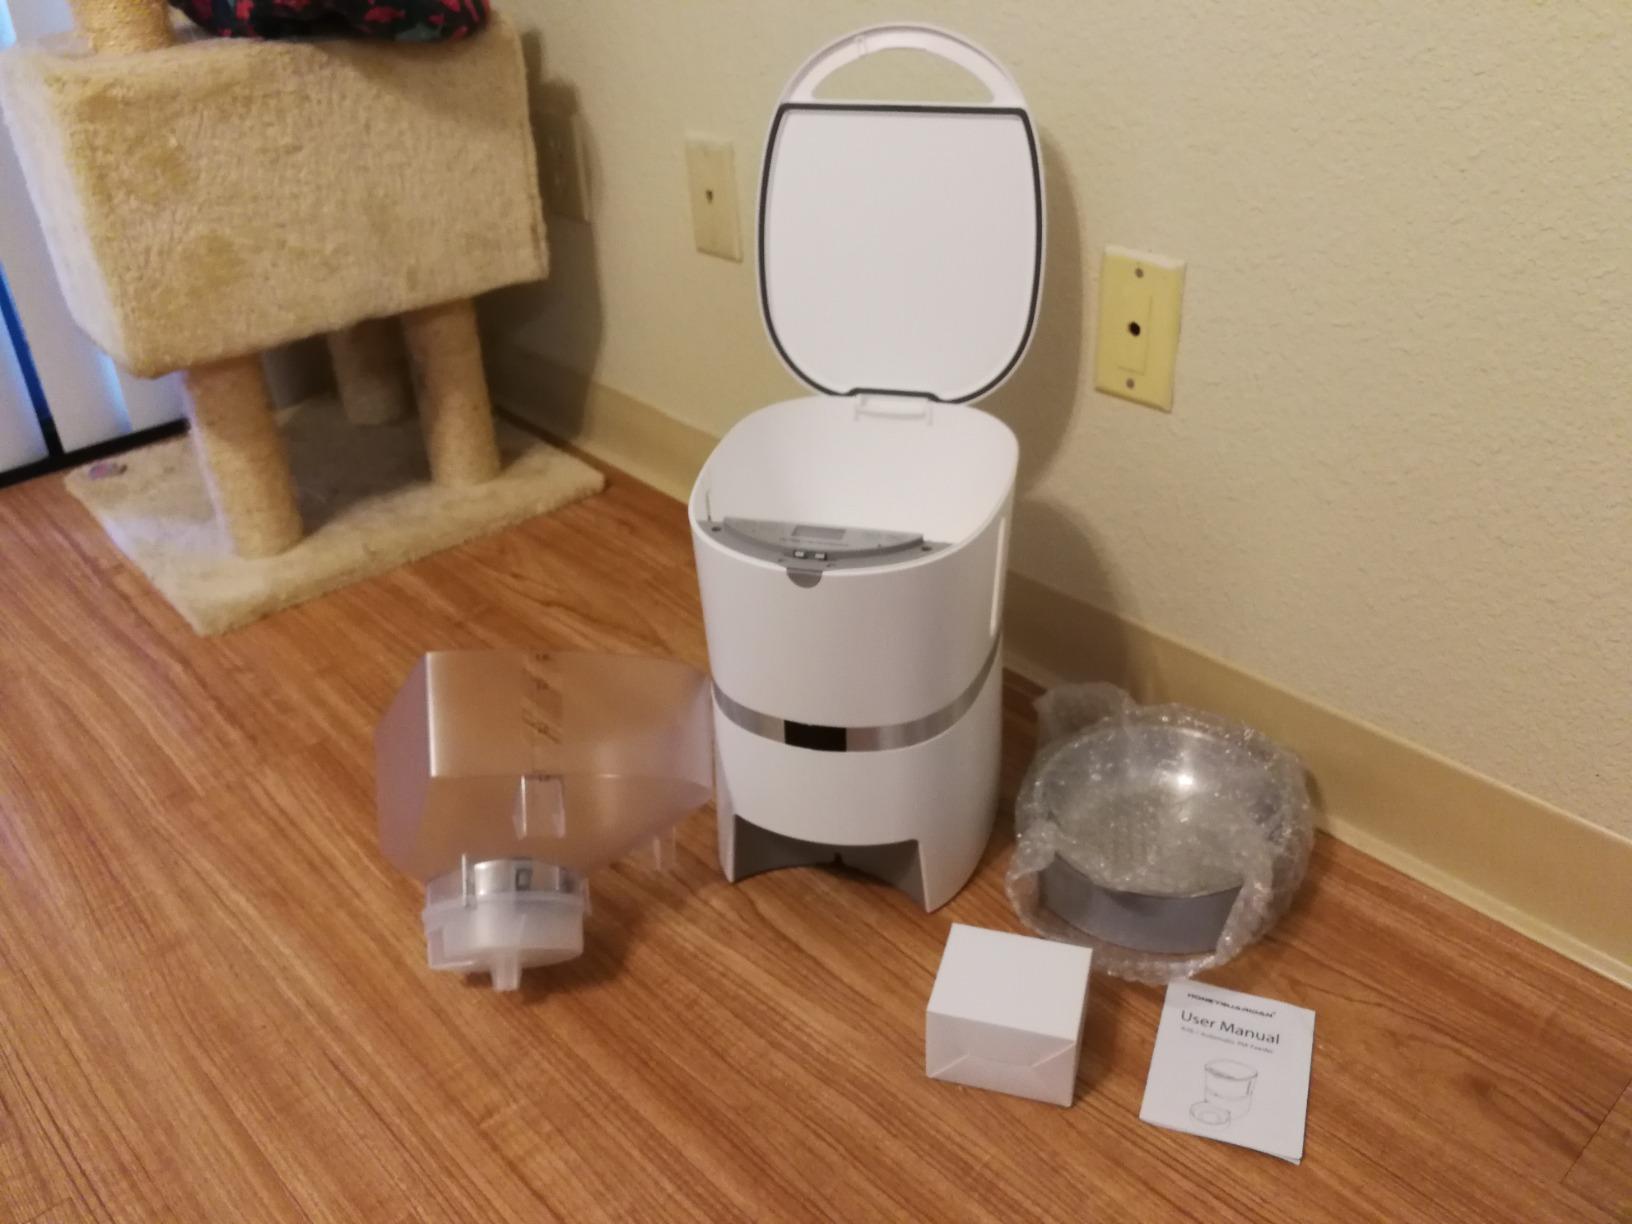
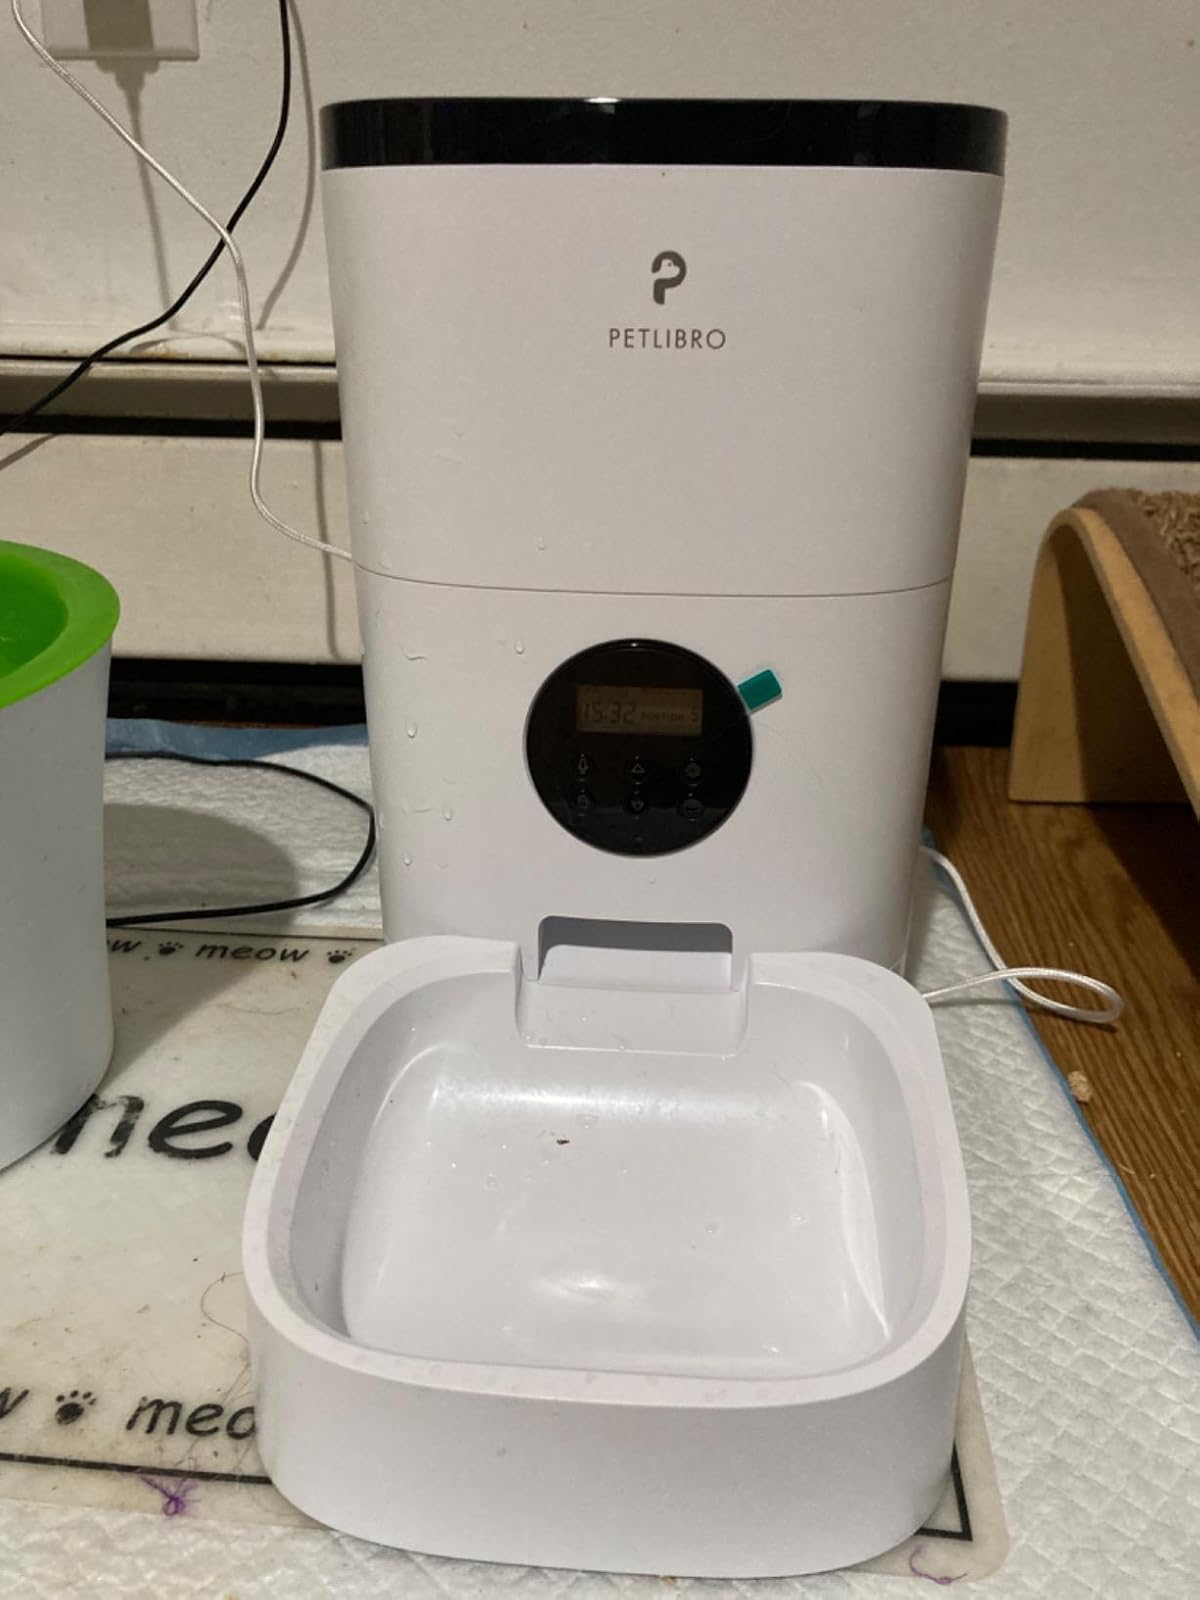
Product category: items_feeder
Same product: no